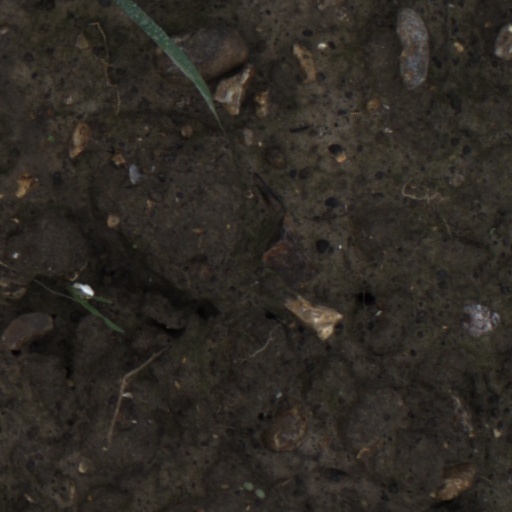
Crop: wheat